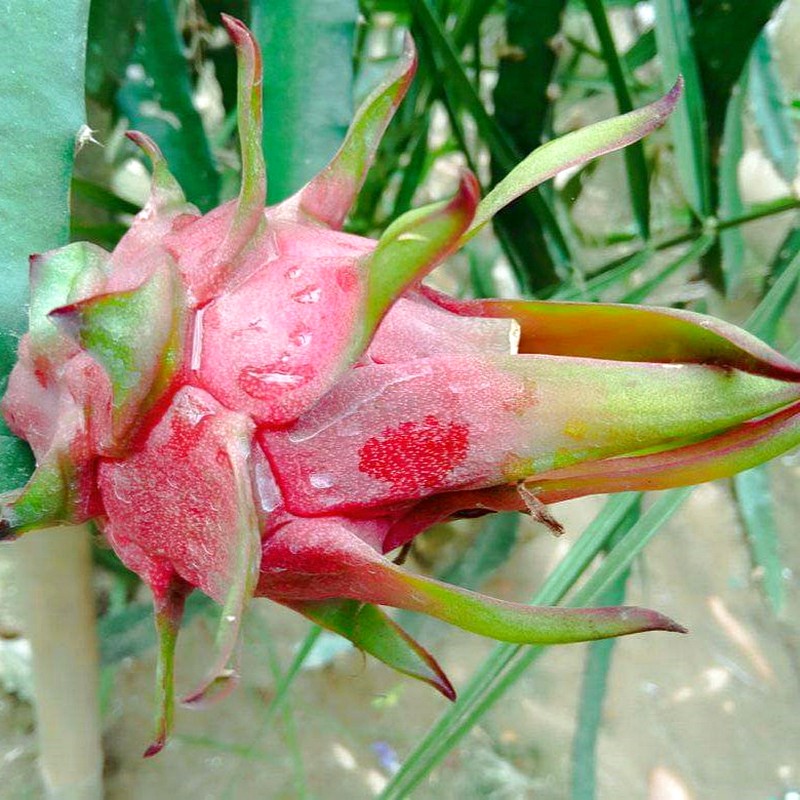
Label: Fresh Dragon Fruit